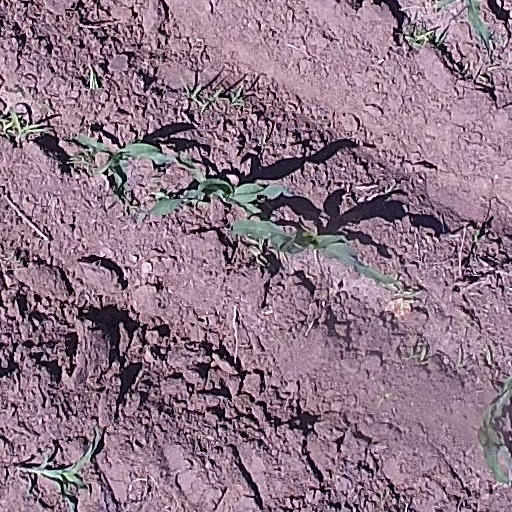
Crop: maize; corn